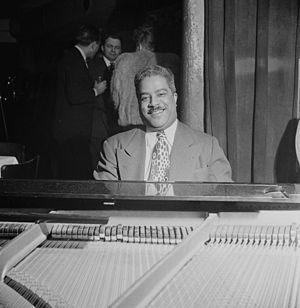
Clifton Luther "Cliff" Jackson, est un pianiste de jazz, un des spécialistes du style stride de Harlem.